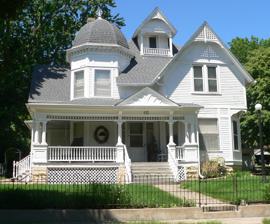
Building: Lake Bridenthal House
Country: United States of America
Year built: 1900
United States historic place United States historic place Lake Bridenthal House U.S. National Register of Historic Places The house in 2013 Show map of Nebraska Show map of the United States Location 113 South 9th Street, Wymore, Nebraska Coordinates 40°07′18″N 96°39′53″W / 40.12167°N 96.66472°W / 40.12167; -96.66472 ( Lake Bridenthal House ) Area less than one acre Built 1900 ( 1900 ) Architectural style Queen Anne NRHP reference No. 83001095 Added to NRHP February 24, 1983 The Lake Bridenthal House is a historic house in Wymore, Nebraska . It was built in 1900 for Lake Bridenthal, a banker, merchant and farmer who died in 1942. It was designed in the Queen Anne architectural style , with a turret and a domed roof. It has been listed on the National Register of Historic Places since February 24, 1983. References